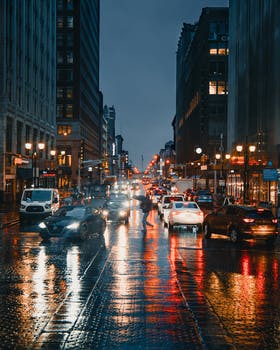
Label: No Watermark